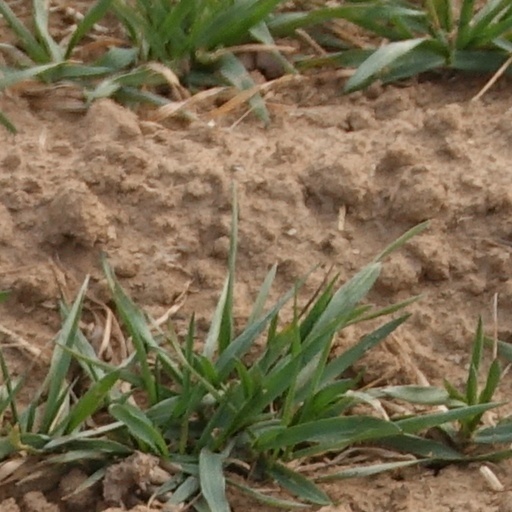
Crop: wheat